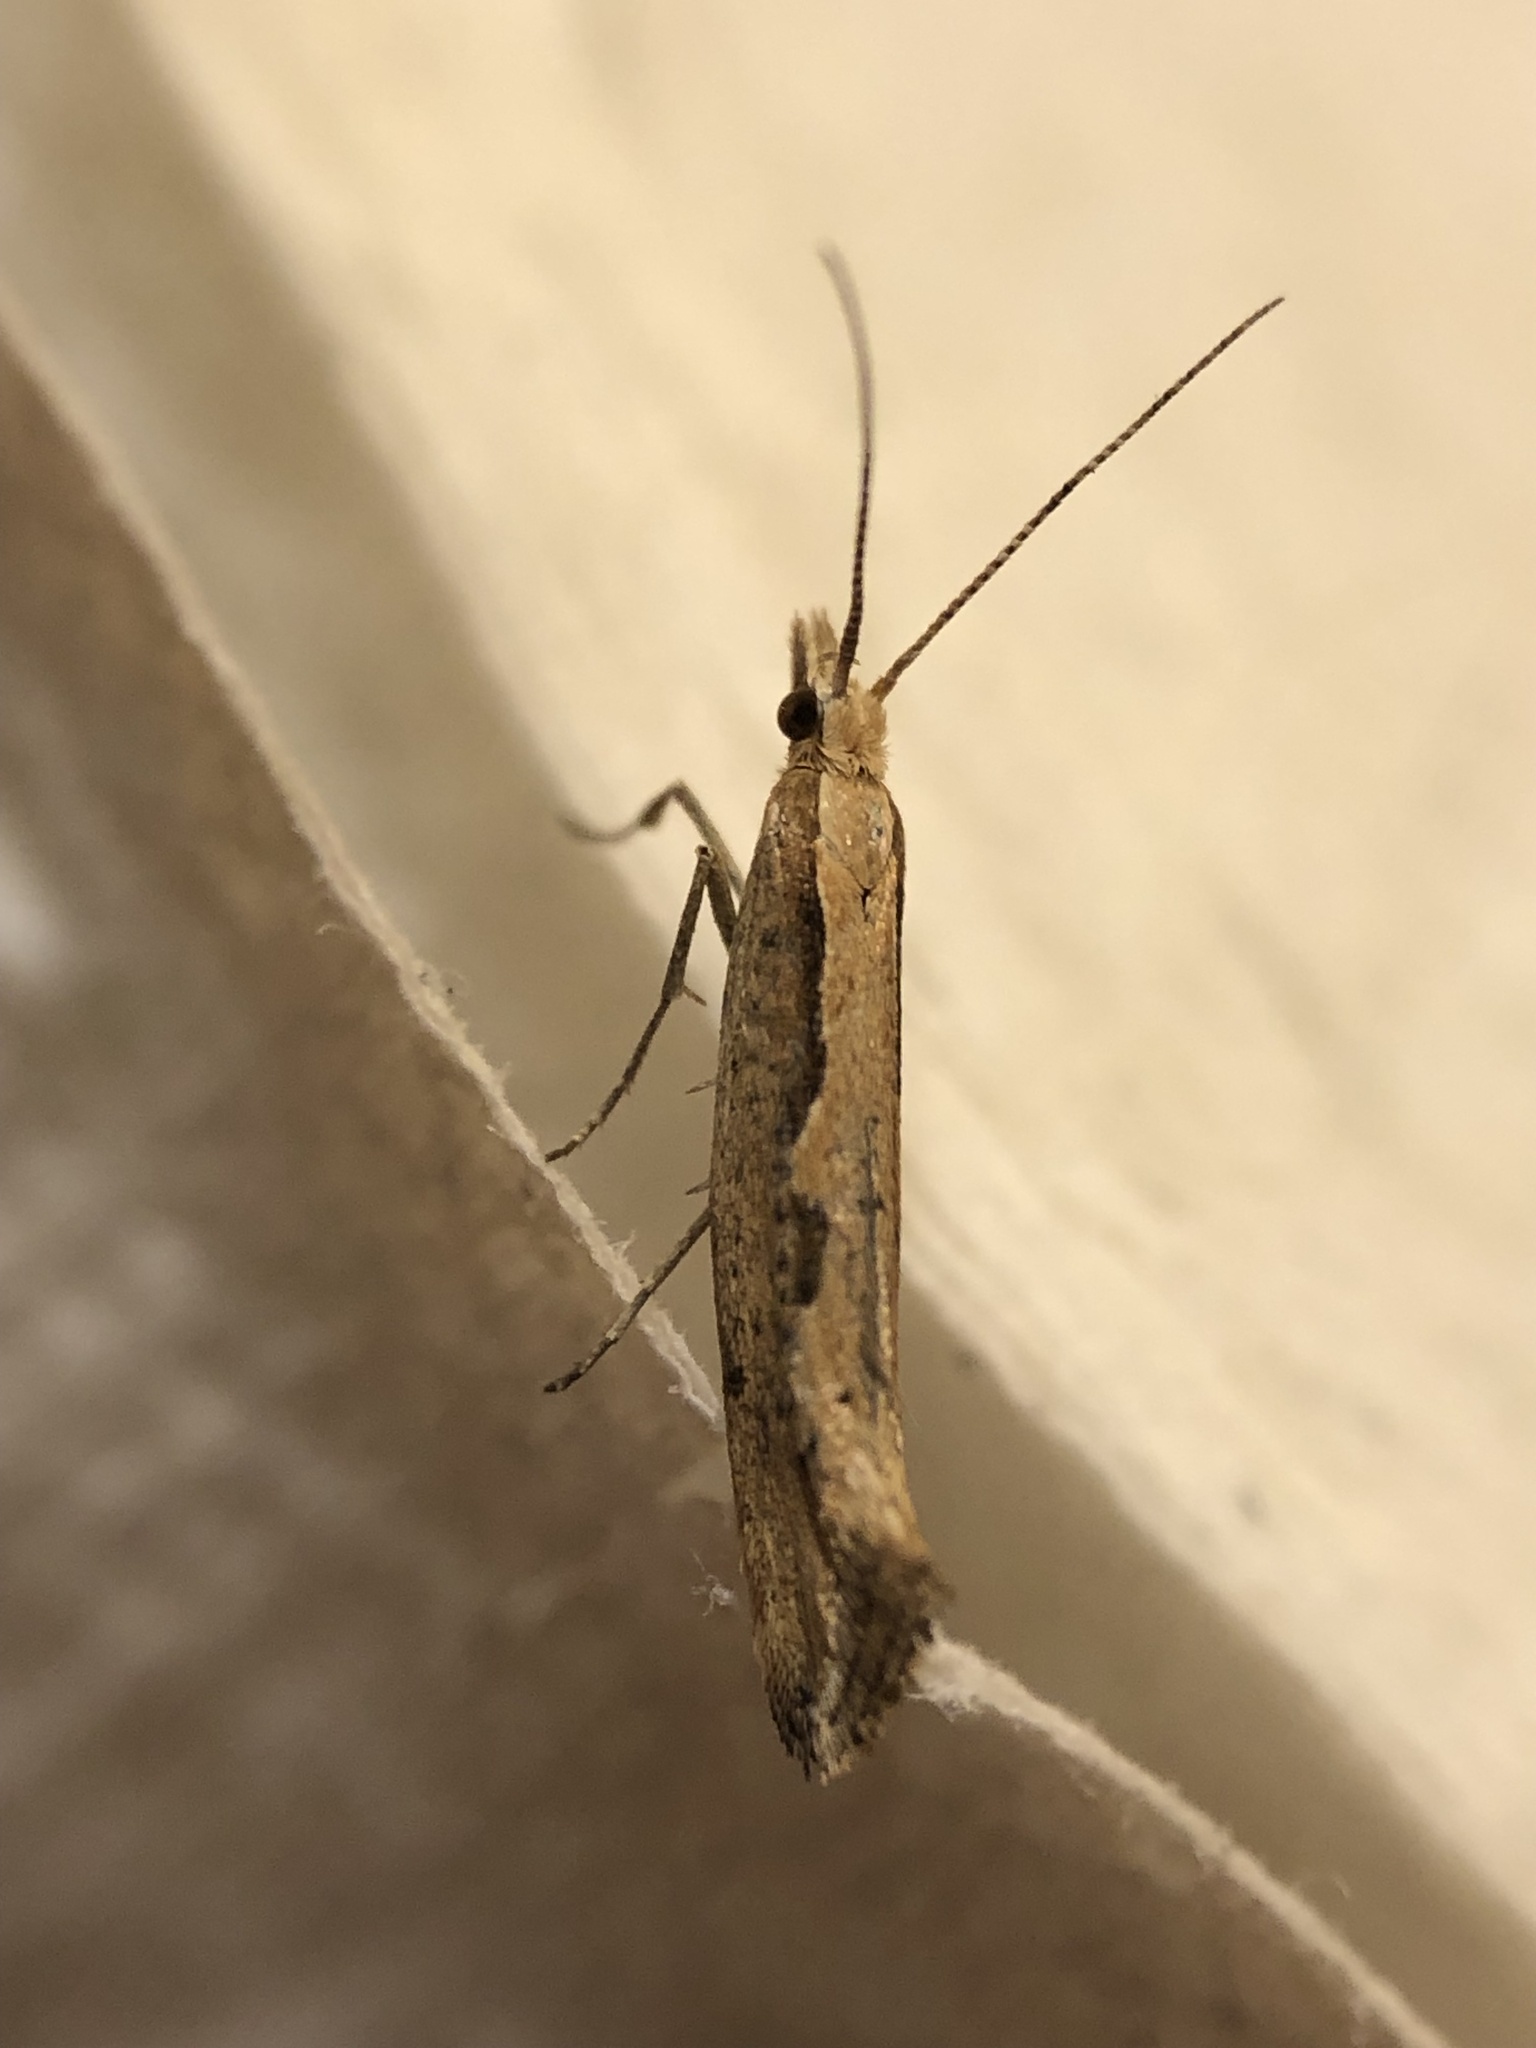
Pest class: diamondback_moth